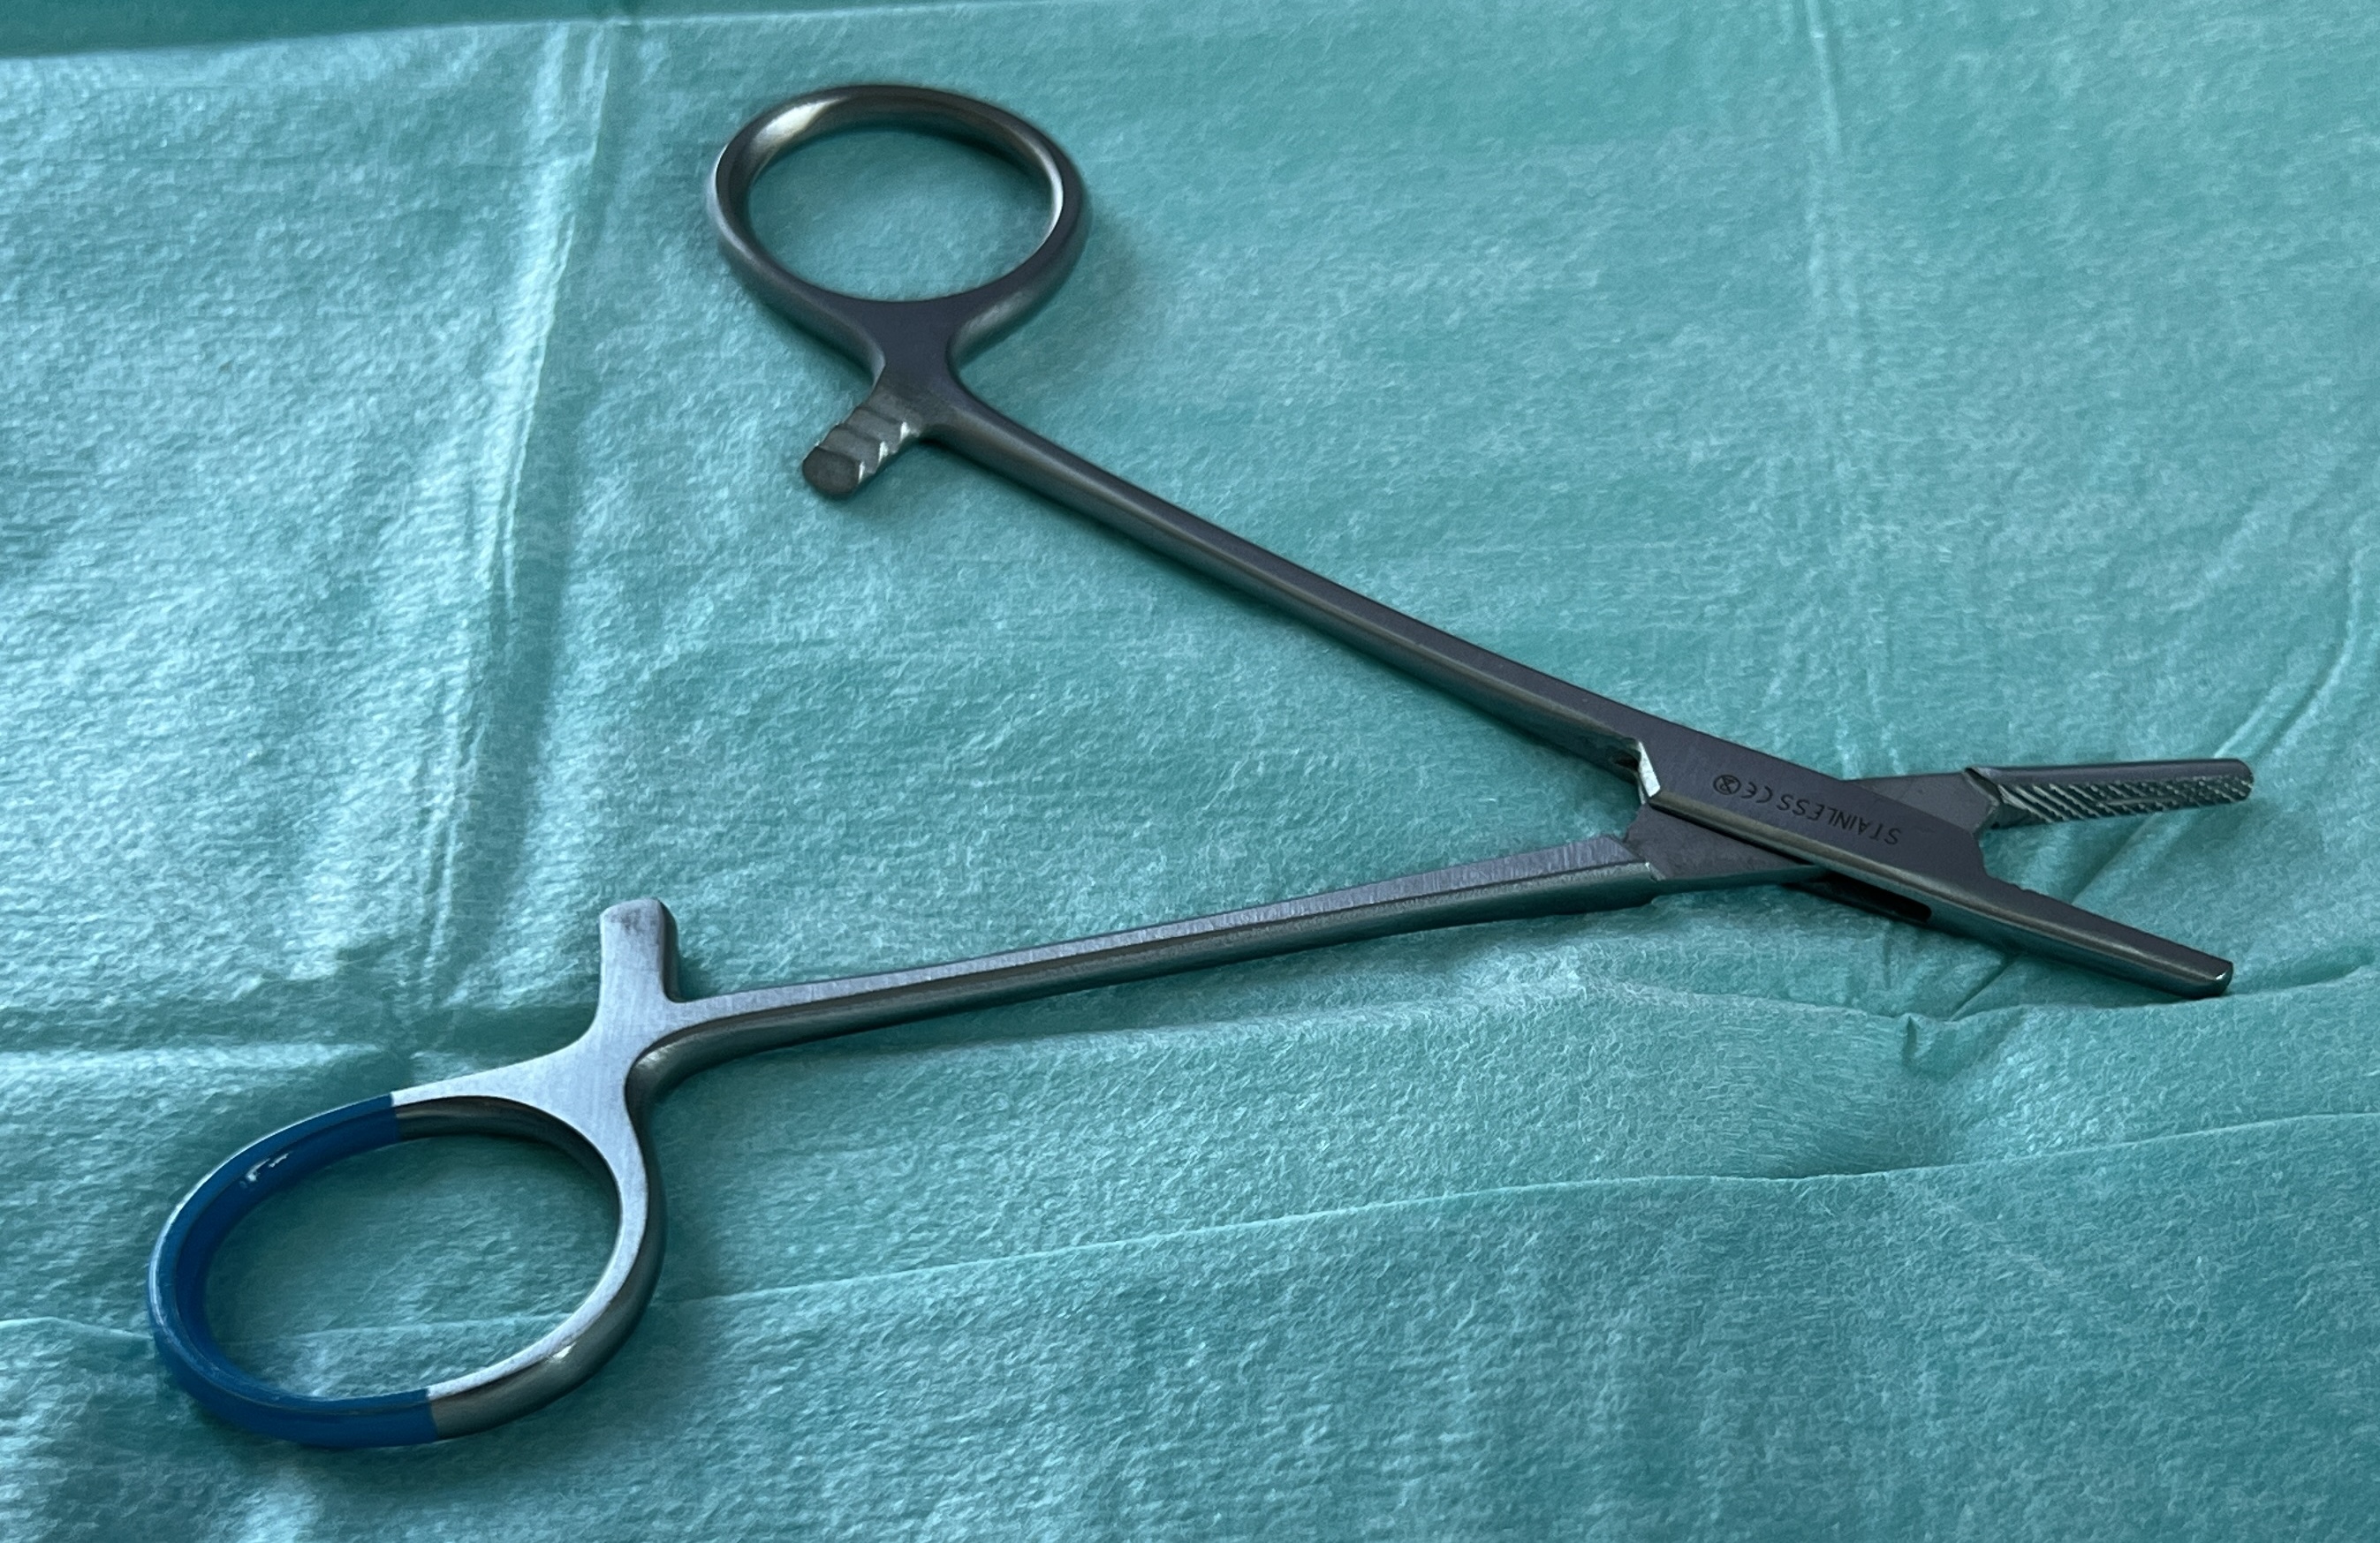
Hinged instrument state: open